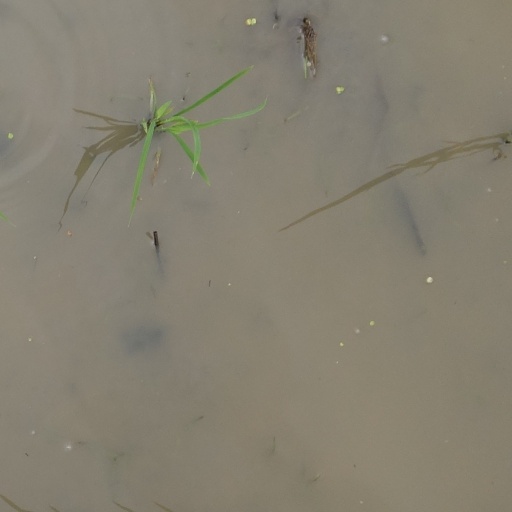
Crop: rice